Silphidae

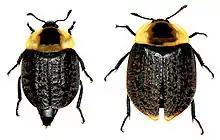
Male (left) and female "Necrophila americana"

Nicrophorini are well known for the habit of locating a carcass and burying it by unearthing the soil underneath it. The burying behavior has seemingly evolved to prevent competition from other insects such as fly maggots. It has been observed that the cooperation of the two parent beetles leads to breeding success. More likely than not a breeding pair will work together, but in cases where there is large carrion males try to boost their reproduction by emitting pheromones. In this way, he will father more offspring, but the reproductive success of the primary female steadily declines. Sometimes, where there is a large carcass the likelihood of intense competition from flies leads to communal breeding. There appears to be a truce between females who would normally compete for the males, and in these cases cooperative behavior extends to females caring for each other's offspring. At the height of breeding season pairs of beetles may compete for the carrion. The losing pair will be ejected from the carrion and if any eggs have been laid they are killed so the new female can lay her own.